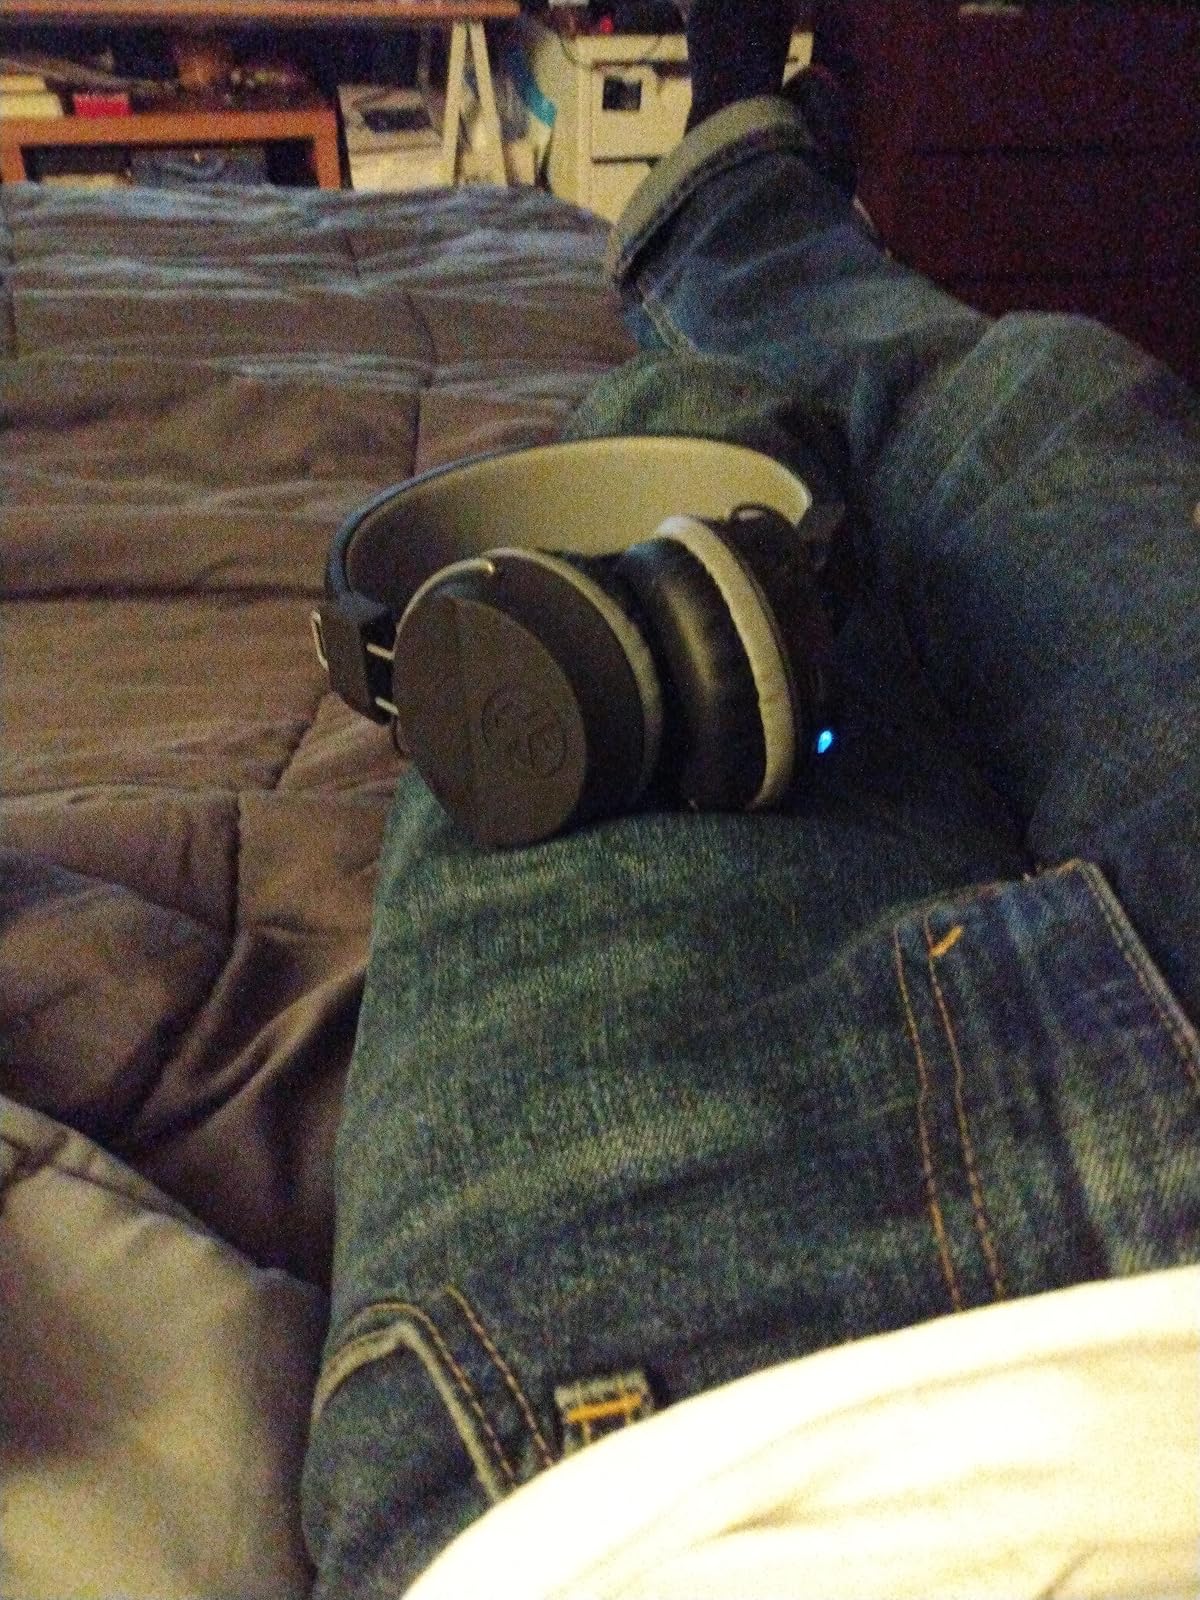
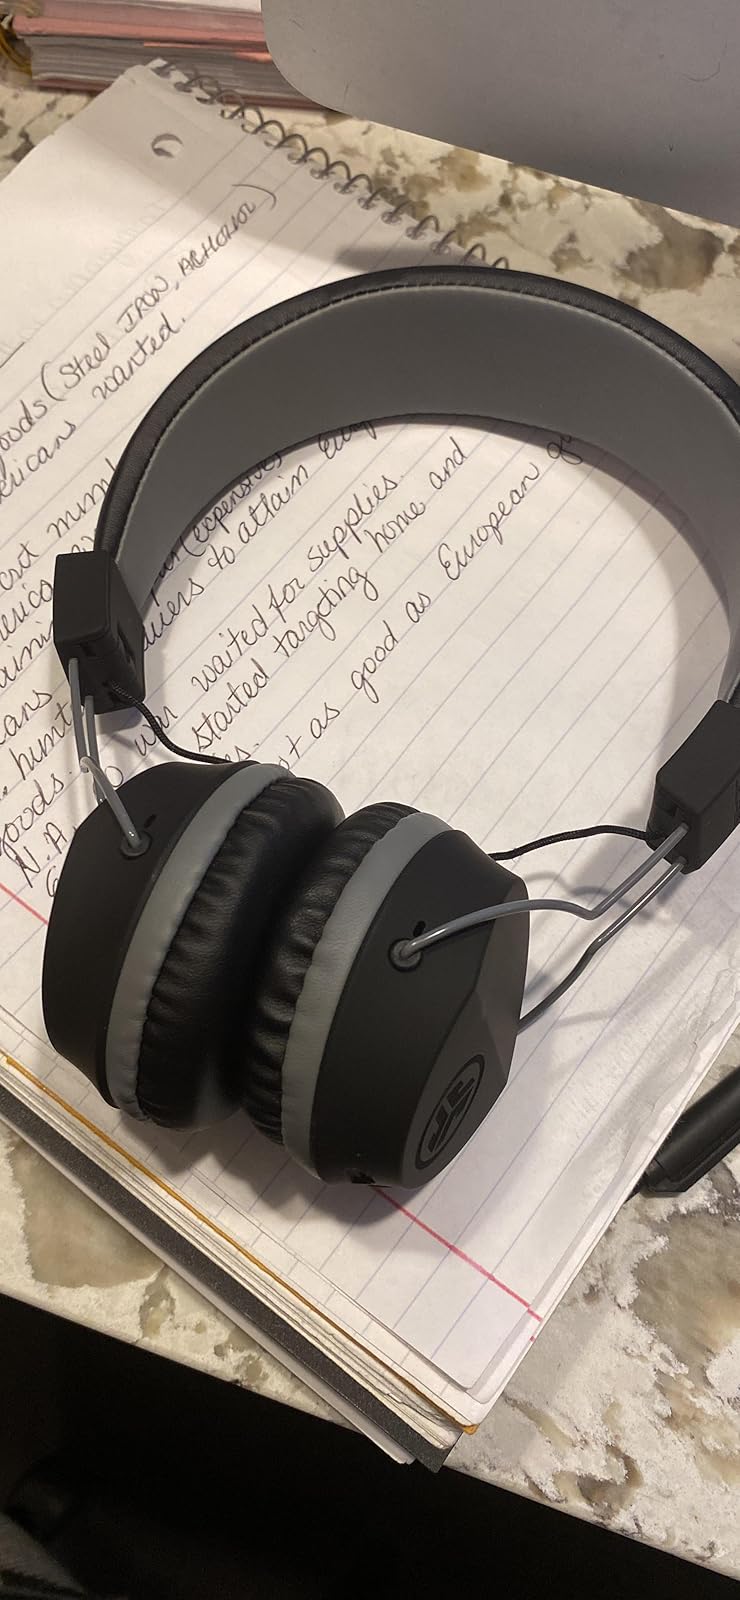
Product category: headphones
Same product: yes